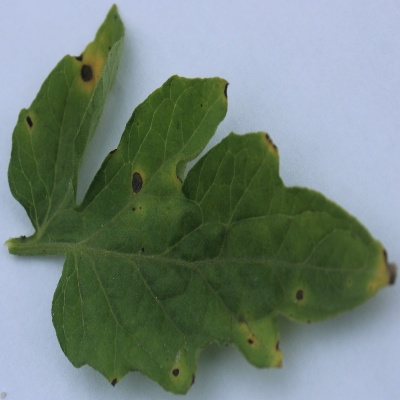
Crop: Tomato
Condition: septoria leaf spot